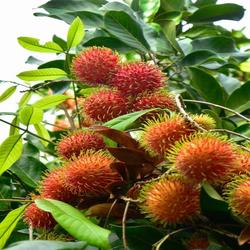
Label: Rambutan